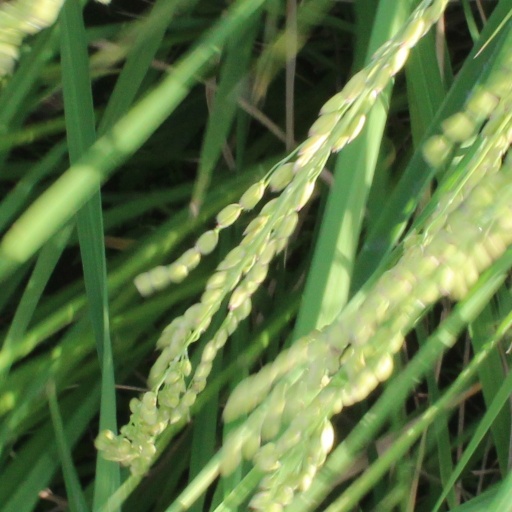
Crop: rice